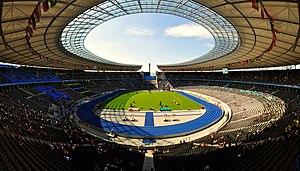
une vue panoramique du stade olympique à Berlin pendant les 12ième IAAF Championnats du monde d’Athlétisme